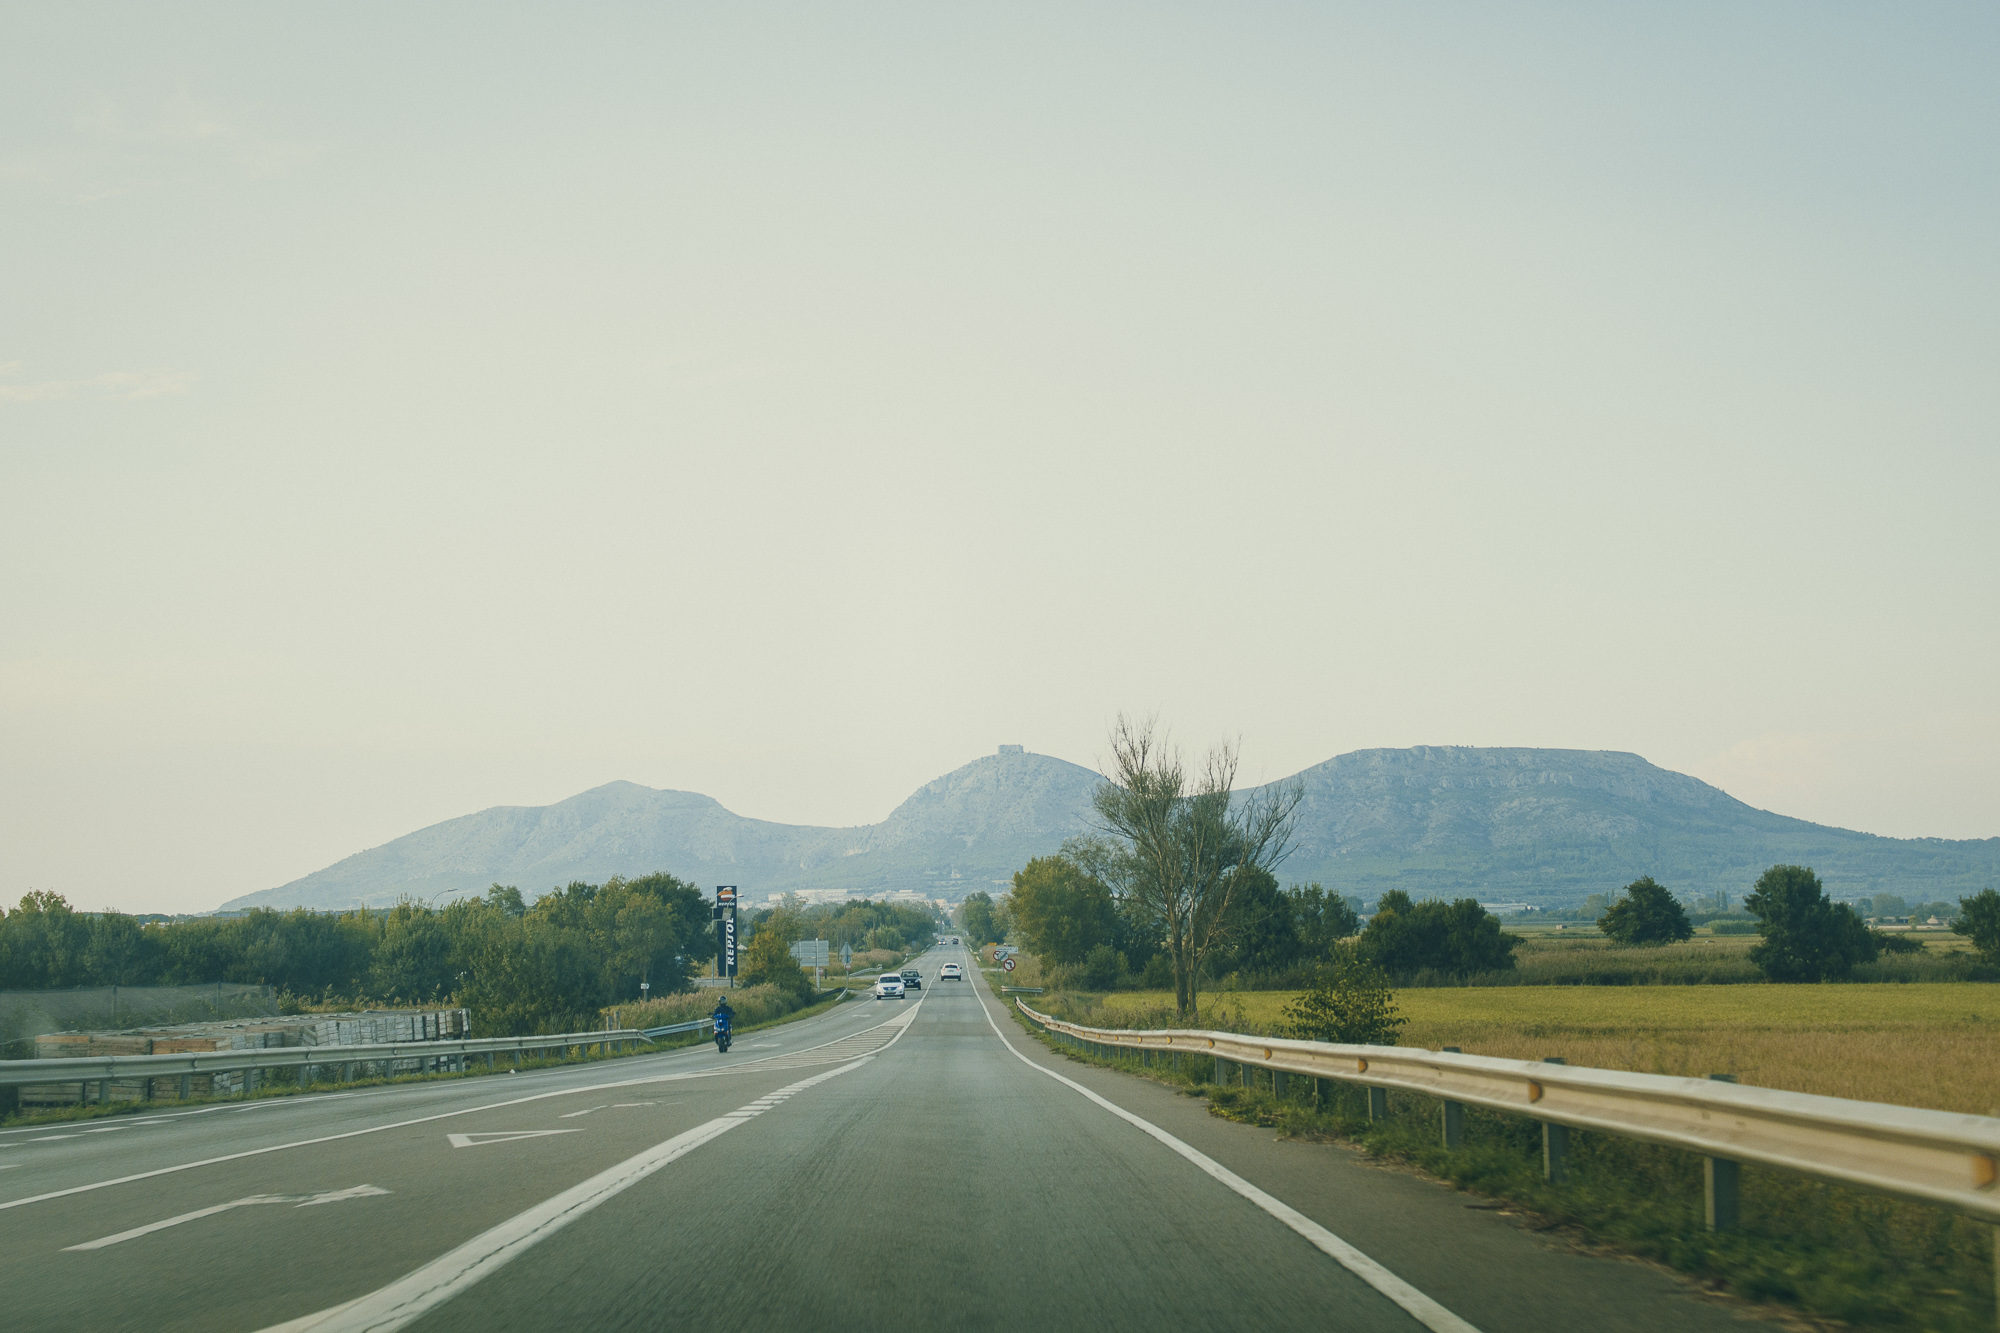
rute, road, highway, freeway, atmospheric phenomenon, asphalt, lane, thoroughfare, road trip, road surface, infrastructure, sky, natural landscape, mode of transport, shoulder, line, horizon, tree, nonbuilding structure, highland, landscape, street, cloud, haze, plain, mountain, tar, hill